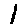
Label: 1